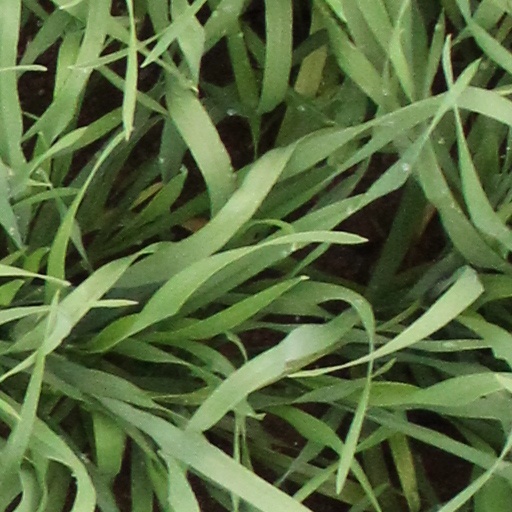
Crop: wheat